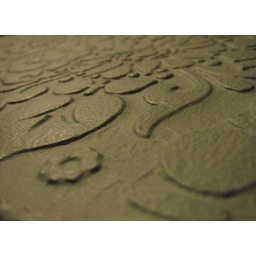
More wall paper in the Mansion.....